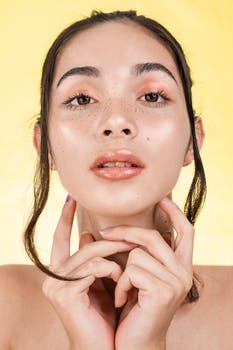
Label: No Watermark